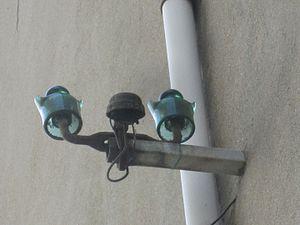
Photographie d'une ancienne arrivée PTT chez un abonné, avec isolateurs et boitier de câble.
L’histoire des télécommunications, après l'utilisation de moyens primitifs, commence avec les premiers services postaux organisés, le développement du télégraphe, du téléphone, des communications sans fil puis numériques. C'est sans doute un des domaines où la technologie a évolué le plus fortement.